Benedikt Ásgeirsson

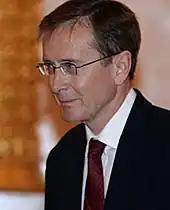
Benedikt Ásgeirsson in 2006

Benedikt Ásgeirsson (born 7 February 1951, in Reykjavík) is an Icelandic diplomat and the Ambassador Extraordinary and Plenipotentiary of the Republic of Iceland to the Russian Federation.